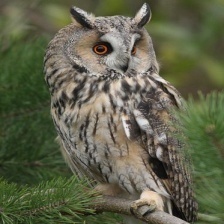
Species: LONG-EARED OWL
Scientific name: ASIO OTUS
ImageNet parent category: great_grey_owl